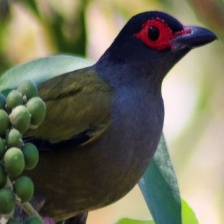
Species: AUSTRALASIAN FIGBIRD
Scientific name: SPHECOTHERES VIEILLOTI